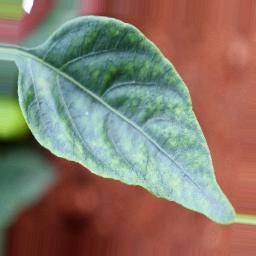
Label: healthy